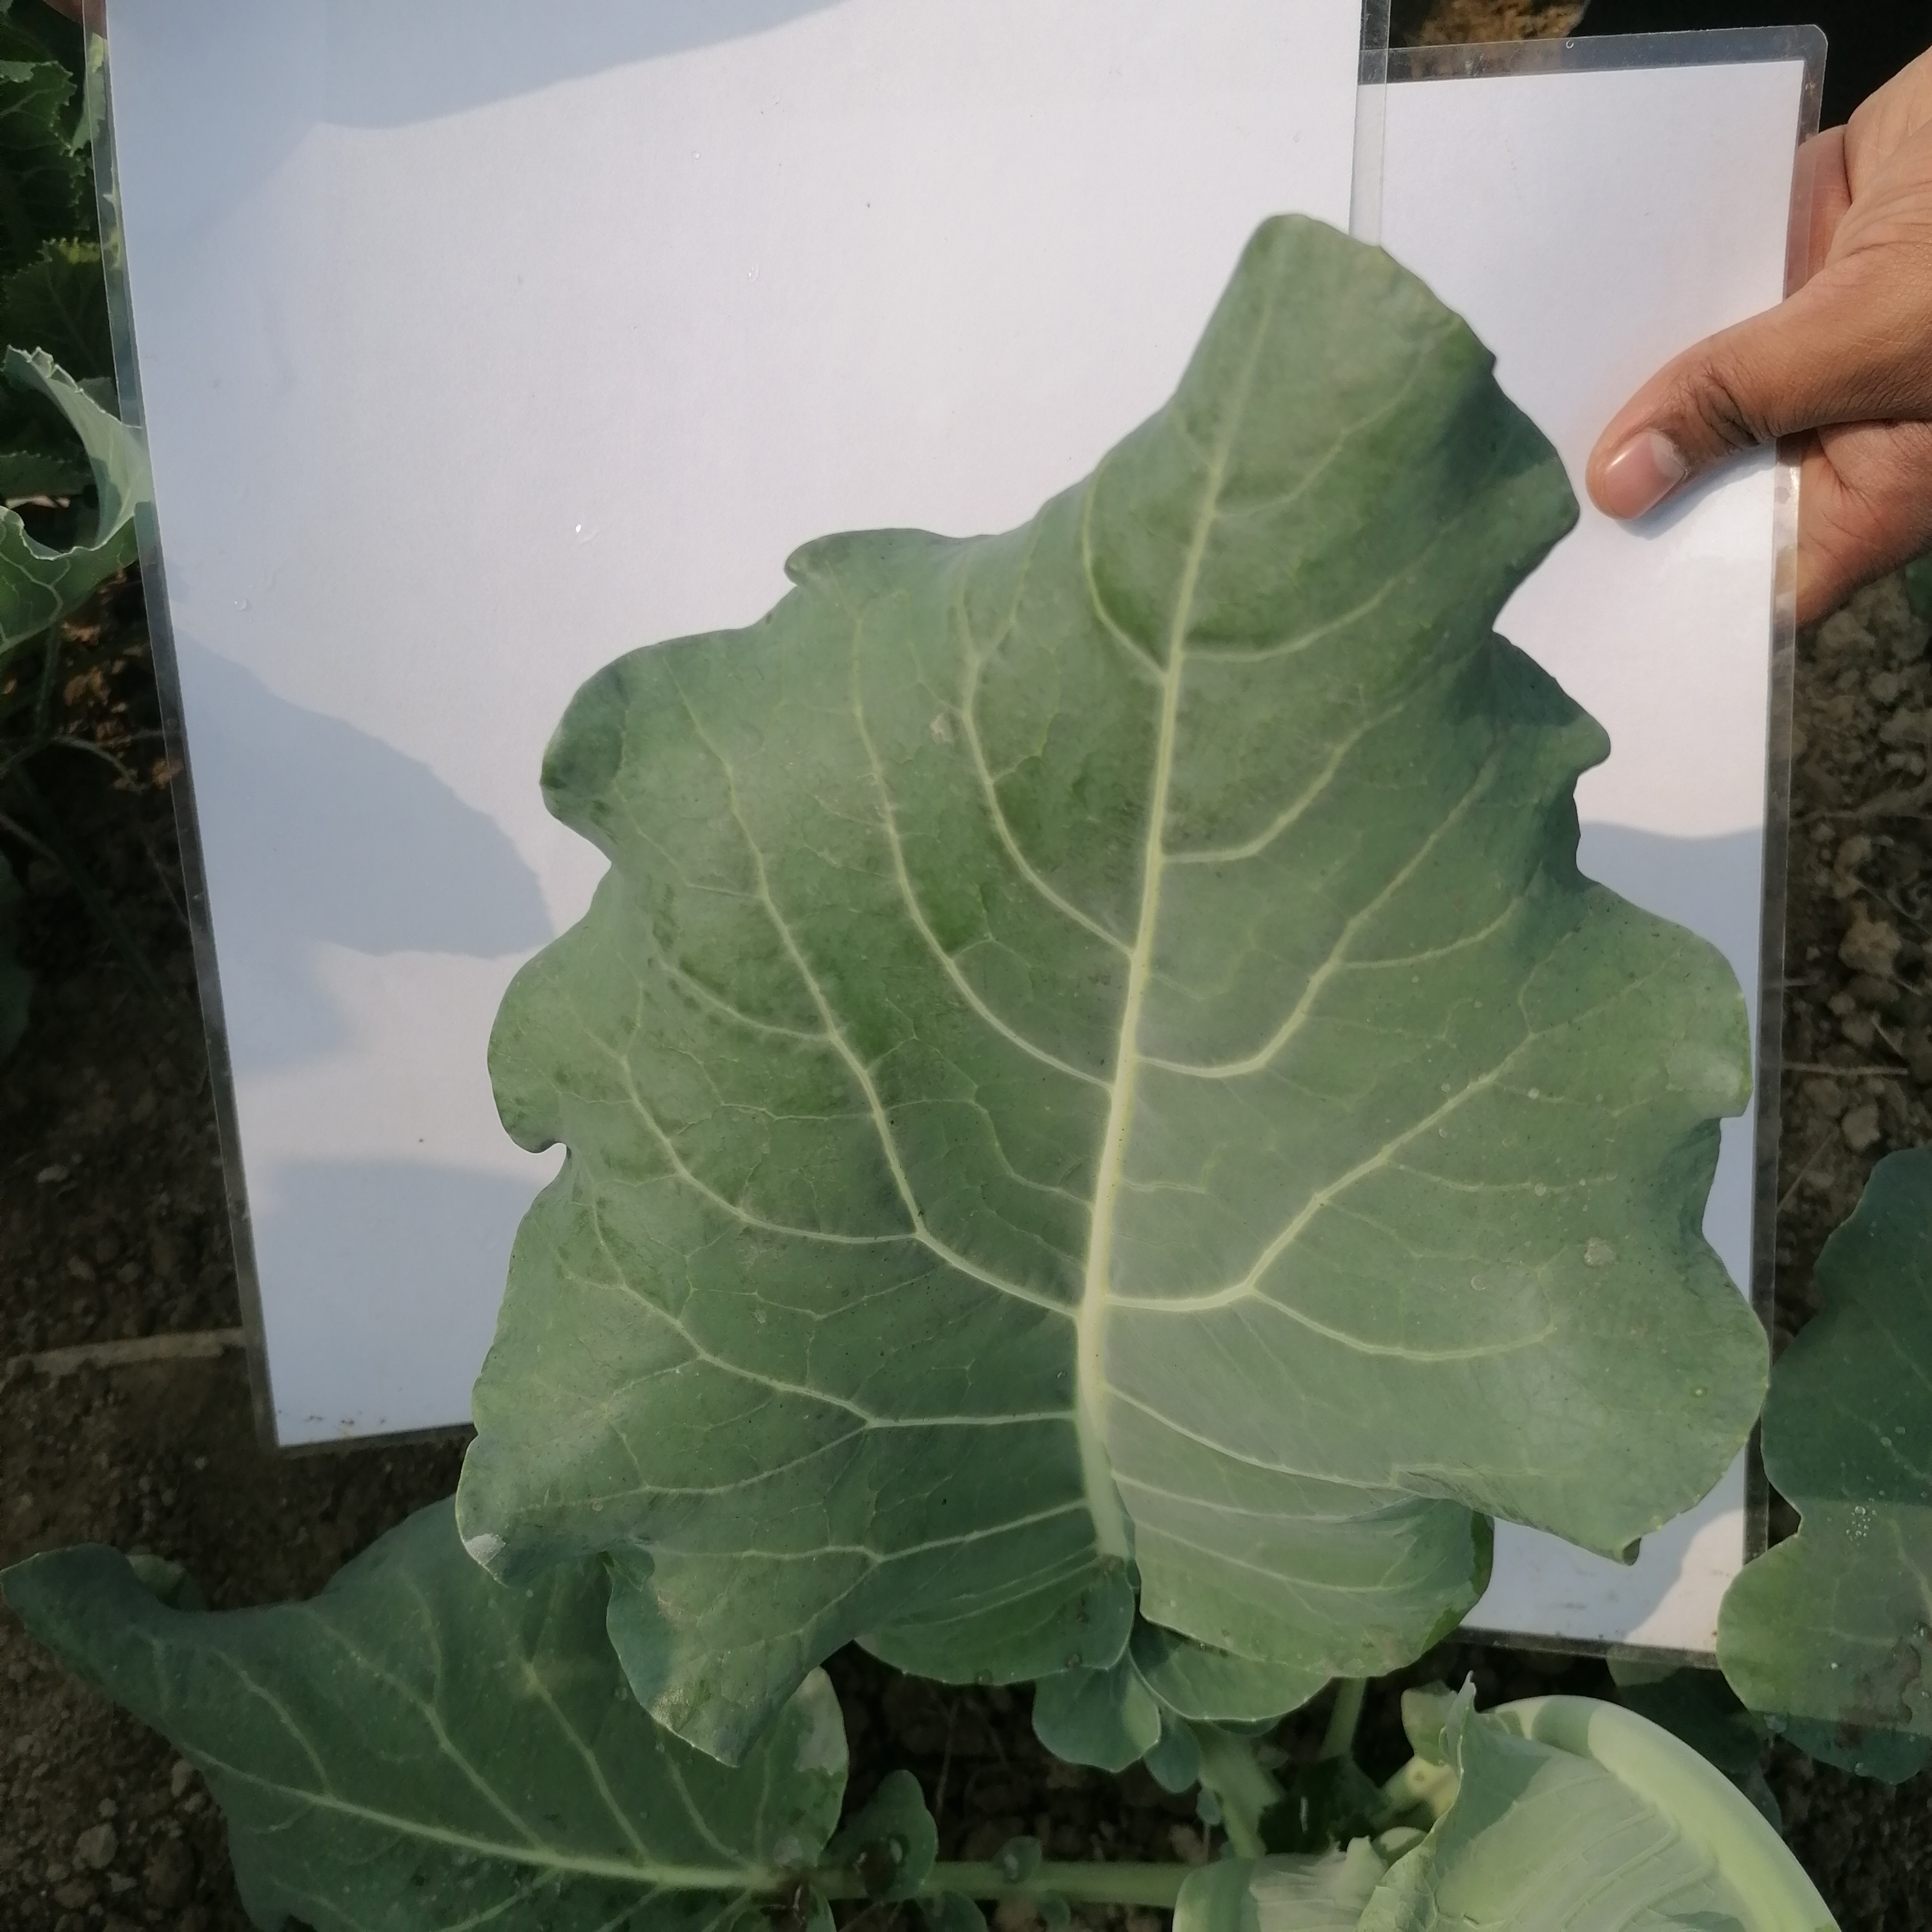
Label: Healthy